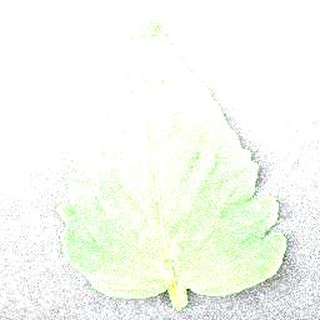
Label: healthy_tomato